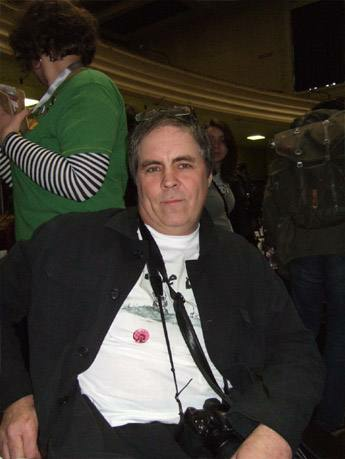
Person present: Yes